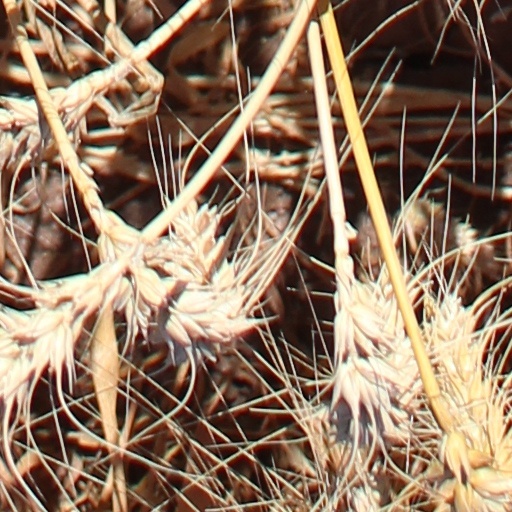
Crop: wheat